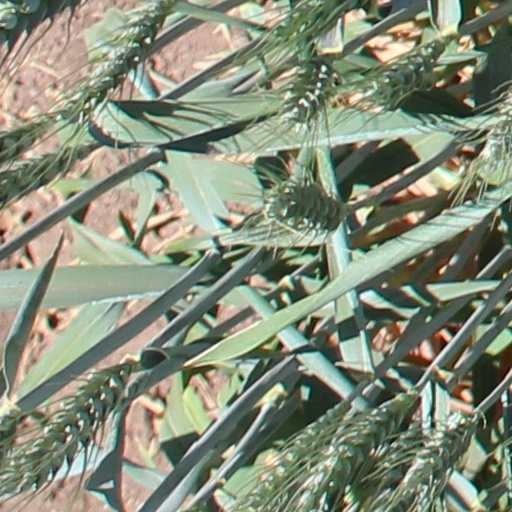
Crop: wheat